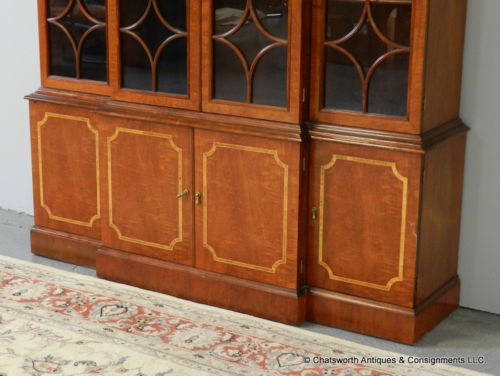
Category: cabinet